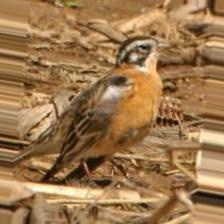
Species: SMITHS LONGSPUR
Scientific name: CALCARIUS PICTUS